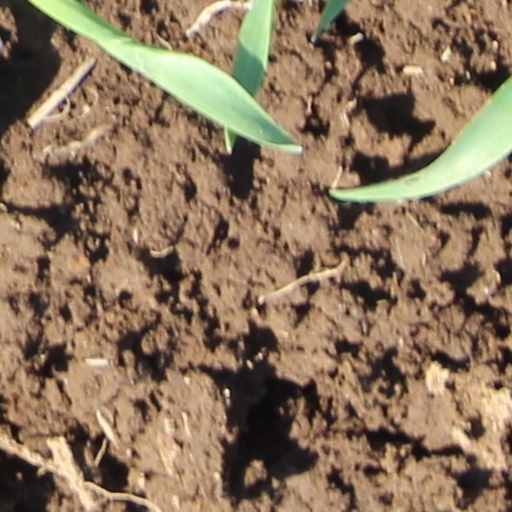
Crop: wheat